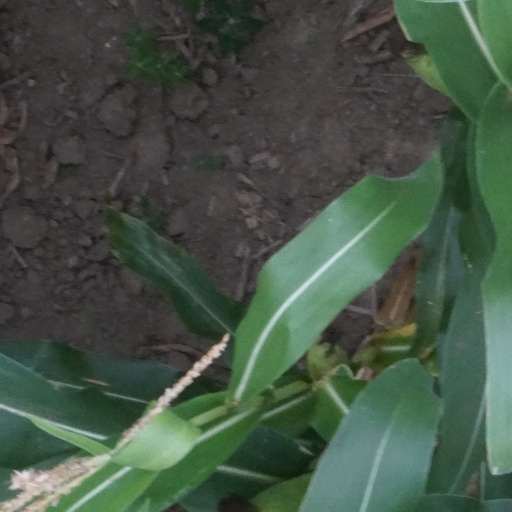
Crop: maize; corn